Brian McDermott (rugby league)

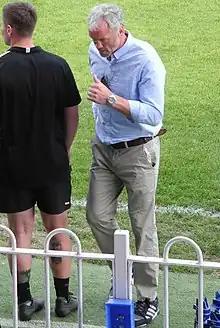
McDermott in charge of Toronto in 2019

On 5 July 2021 it was reported that he had joined Oldham as a coaching consultant to Brendan Sheridan, following the departure of former head coach Matt Diskin in June.